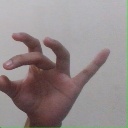
अक्षर: ओ